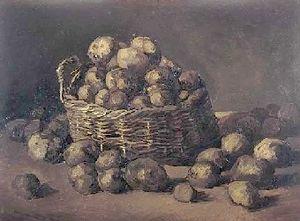
Les Mangeurs de pommes de terre est un tableau de Vincent van Gogh peint en avril 1885 à Nuenen, aux Pays-Bas.